Spain lunar sample displays

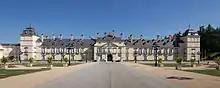

Spanish newspaper "El Mundo" reported on July 20, 2009, that Franco's grandson, Francisco Franco Martinez Bordiú, claimed the Spanish Apollo 11 lunar sample was gifted to his grandfather personally. It was kept at El Pardo Palace in Franco's office. He said his mother lost the display after Franco's death.